Alpine Lakes Wilderness

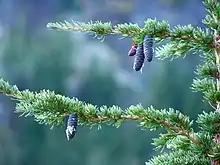
Mountain hemlock, Alpine Lakes Wilderness

The Alpine Lakes Wilderness is considered by the U.S. Environmental Protection Agency to be in the North Cascades ecoregion, dominated by forests, subalpine, and alpine ecozones. Indicator tree species of individual zones include the Western Hemlock, Pacific Silver Fir, Subalpine Mountain Hemlock, Subalpine Fir, and Grand Fir/Douglas Fir.